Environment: real
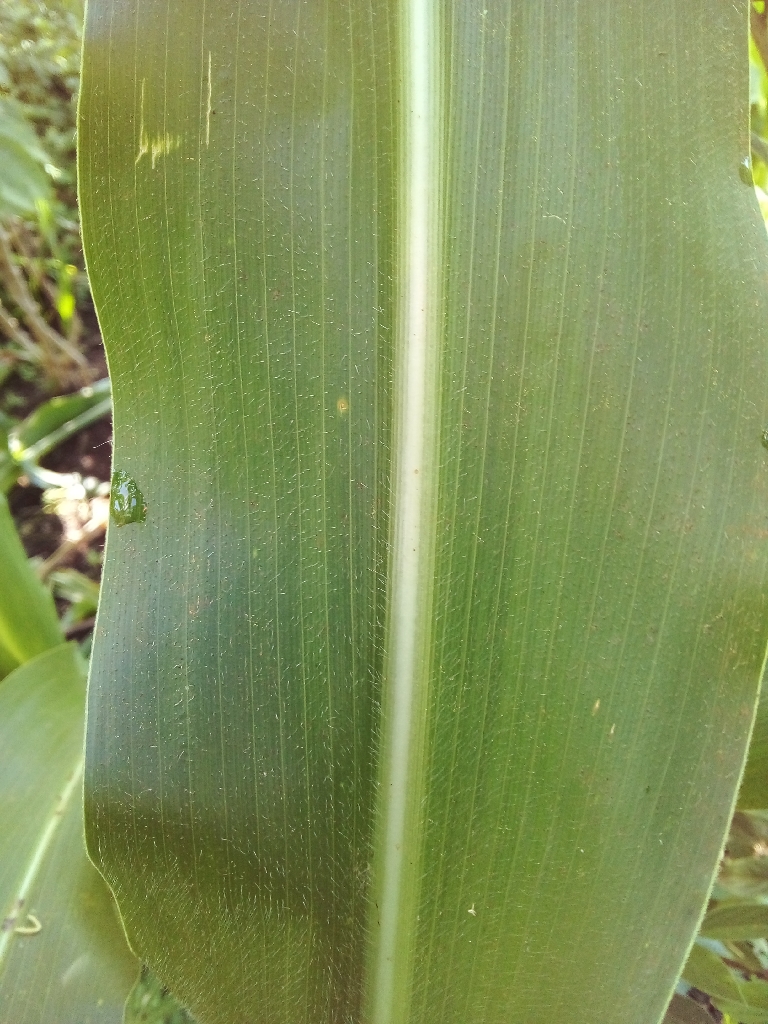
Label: healthy